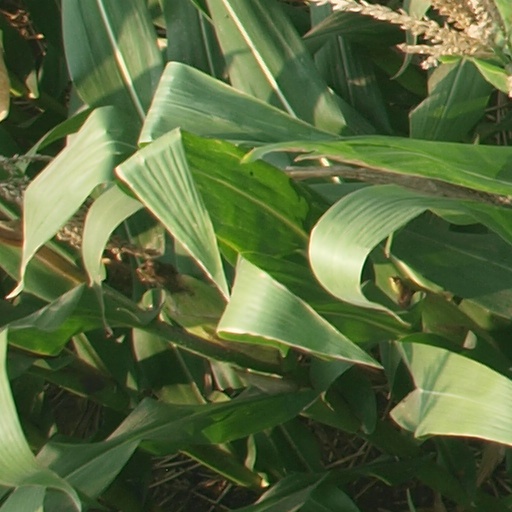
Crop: maize; corn